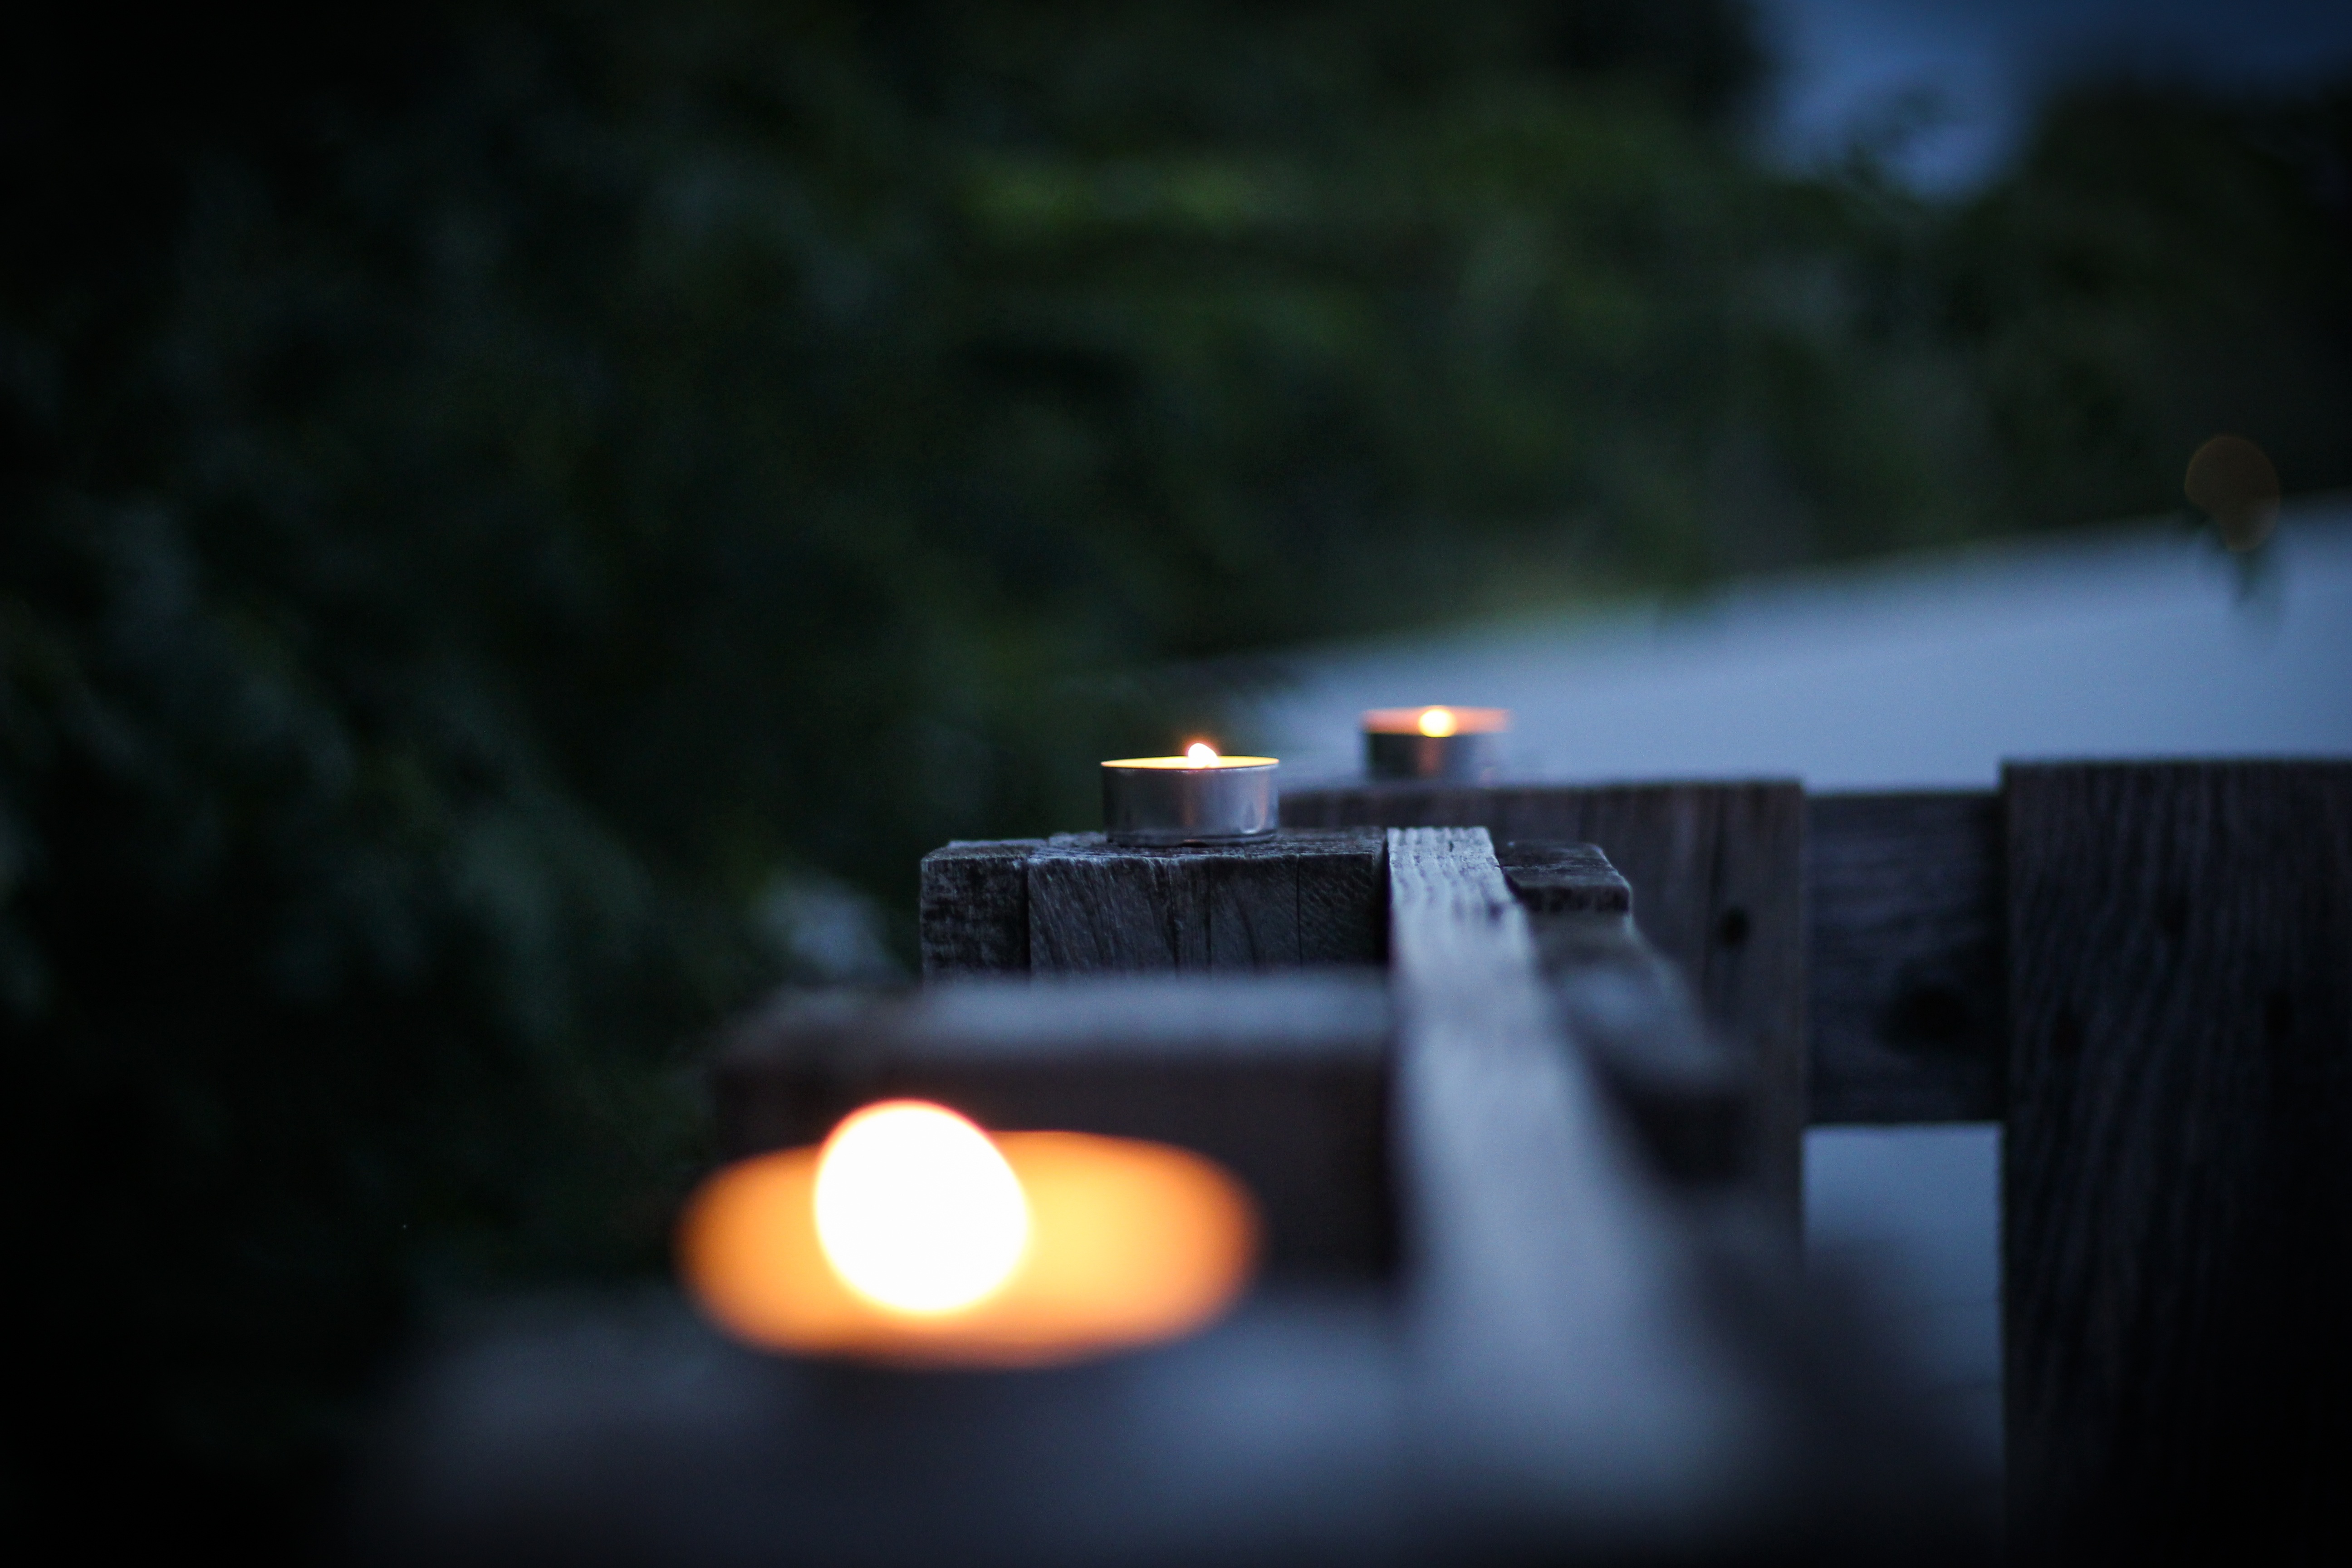
light, night, sunlight, morning, atmosphere, evening, reflection, flame, fire, darkness, candle, lighting, heat, burn, screenshot, wax, atmosphere of earth